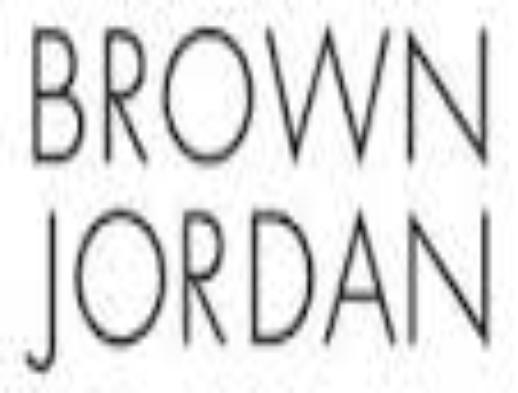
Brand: brown jordan
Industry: Necessities